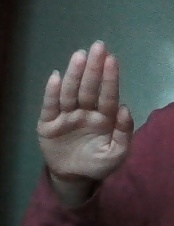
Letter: seen